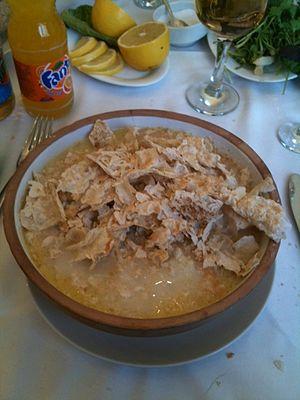
Un plat de Khach arménien
Le khach, khash, kashi en géorgien ხაში, kaleh pacheh ou pacha est un mets traditionnel d'Arménie, d'Afghanistan, d'Azerbaïdjan, de Bulgarie, d'Iran, d'Irak, de Géorgie et de Turquie. Il était consommé jadis par les classes laborieuses mais est aujourd'hui un plat recherché dans les classes privilégiées.